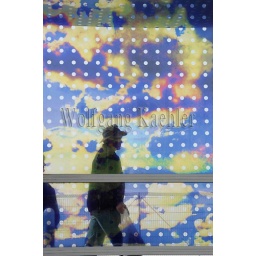
Usa, washington state, seattle, olympic sculpture park, seattle cloud cover, glass bridge by teresita fernandez, people